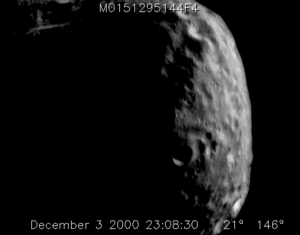
(433) Éros est un astéroïde du système solaire. Il a été découvert le 13 août 1898 par Auguste Charlois et Carl Gustav Witt, de façon indépendante, et nommé d'après la divinité de l'amour de la mythologie grecque.